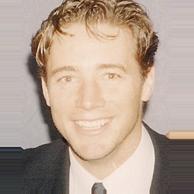
Age: 31